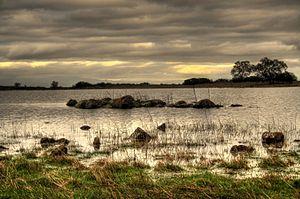
Les eaux temporaires désignent les lacs peu profonds, les étangs, les mares, les marais, les zones inondables, les cours d’eau qui ne contiennent de l’eau que pour une durée limitée et qui le reste du temps sont à sec. Les eaux temporaires peuvent être lotique ou lentique. La présence intermittente de l’eau et l’habitat aquatique éphémère qui en résulte distinguent les eaux temporaires des autres habitats aquatiques.